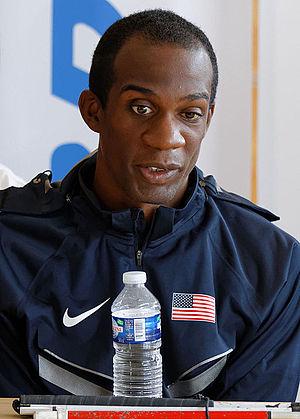
Lex Gillette lors de la conférence de presse du meeting international d'athlétisme Paris Ile-de-France, 4 juin 2014